Amelia Bence

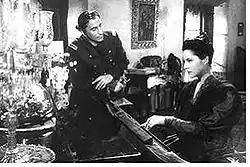
Sebastián Chiola and Amelia Bence in "La guerra gaucha" (1942)

In early 1942, Bence filmed "El tercer beso", directed by Luis César Amadori and co-starring Pedro López Lagar and Silvia Legrand. Though Bence was concerned about playing the mother of Legrand, who was only 13 years younger than she was, the film was a success and she won her the Silver Condor Award for Best Actress from the Argentine Film Critics Association for the performance. The recognition led to her appearance frequently on the covers of magazines, and to an offer to appear in what would become one of the most important films in the history of Argentine cinema, "La guerra gaucha". The film starred Bence and Sebastián Chiola, Ángel Magaña, Enrique Muiño, and Francisco Petrone and is set at the turn of the nineteenth century in northern Argentina. It was shot on location in Salta Province and was based on the novel of the same name by writer Leopoldo Lugones. Scriptwriters Hómero Manzi and Ulises Petit de Murat, wove the disparate stories of the characters into an overview of the gauchos' revolt against Spanish rule. The film, unlike Hollywood Westerns, neither portrayed colonization as progress, nor focused the action on the indigenous people, instead focusing on the patriotic pride of the gauchos. The film won seven awards and Bence won an award as best actress of the year from the City of Buenos Aires. It also earned her an offer from Paramount Pictures to come to the US and work in Hollywood, but she declined the offer.